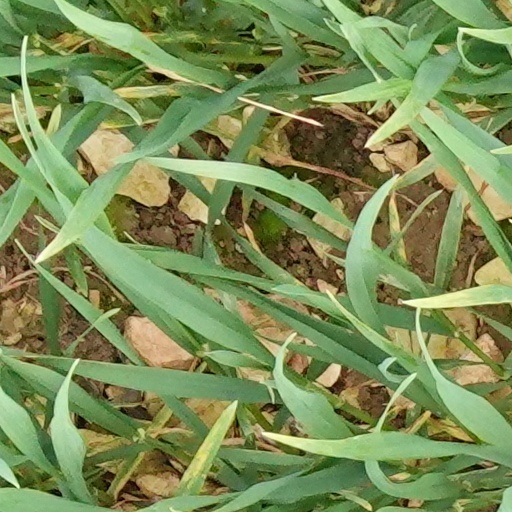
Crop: wheat